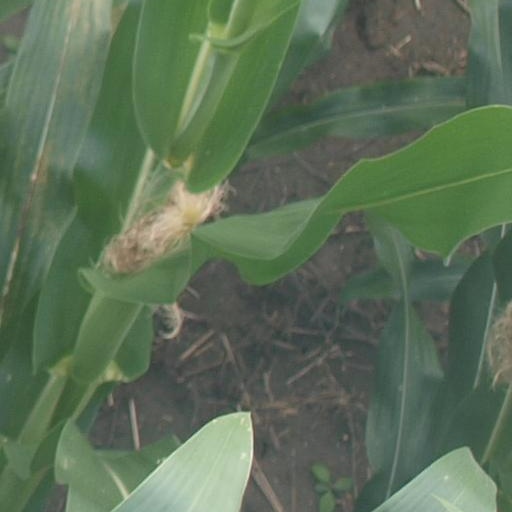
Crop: maize; corn